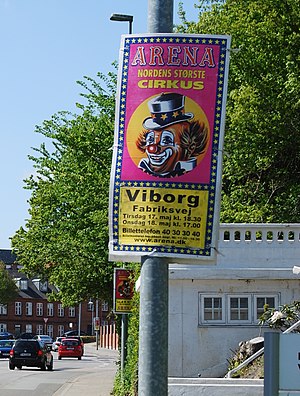
Cirkus Arena
Plakat fra Cirkus Arena.